Battle of Chickamauga

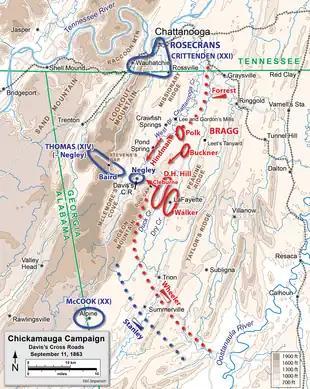
Davis's Cross Roads, September 11, 1863

Thomas's lead division, under Maj. Gen. James Negley, intended to cross McLemore's Cove and use Dug Gap in Pigeon Mountain to reach LaFayette. Negley was 12 hours ahead of Brig. Gen. Absalom Baird's division, the nearest reinforcements. Braxton Bragg hoped to trap Negley by attacking through the cove from the northeast, forcing the Union division to its destruction at the cul-de-sac at the southwest end of the valley. Early on the morning of September 10, Bragg ordered Polk's division under Maj. Gen. Thomas C. Hindman to march 13 miles southwest into the cove and strike Negley's flank. He also ordered D.H. Hill to send Cleburne's division from LaFayette through Dug Gap to strike Negley's front, making sure the movement was coordinated with Hindman's.